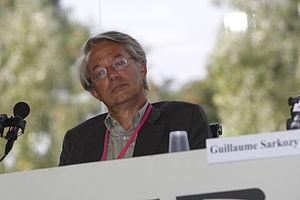
Philippe Marini